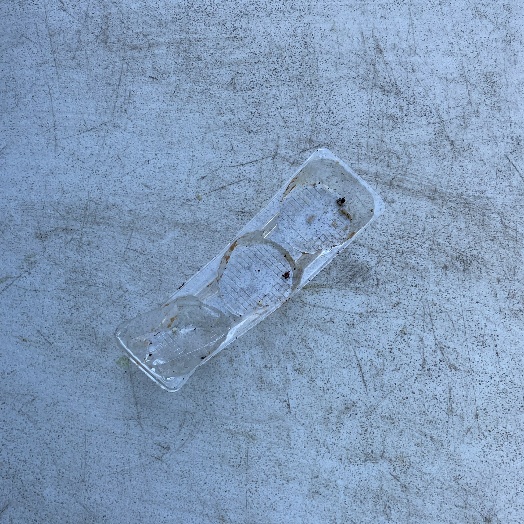
Label: Plastic